Mark Satin

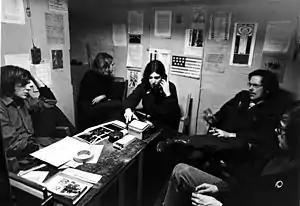
Satin (far left) counseling draft-age Americans in Toronto, August 1967. Until the "Manual" was published, counseling sessions could take hours. (Photo by Laura Jones.)

Before Satin was fired, he conceived and wrote, and edited guest chapters for, the "Manual for Draft-Age Immigrants to Canada", published in January 1968 by the House of Anansi Press in partnership with the Toronto Anti-Draft Programme. The Programme had issued brochures on emigration before – including a 12-page version under Satin's watch – but the "Manual" was different, a comprehensive, 45,000-word book, and it quickly turned into an "underground bestseller". Many years later, Toronto newspapers reported that nearly 100,000 copies of the "Manual" had been sold. One journalist calls it the "first entirely Canadian-published bestseller in the United States".